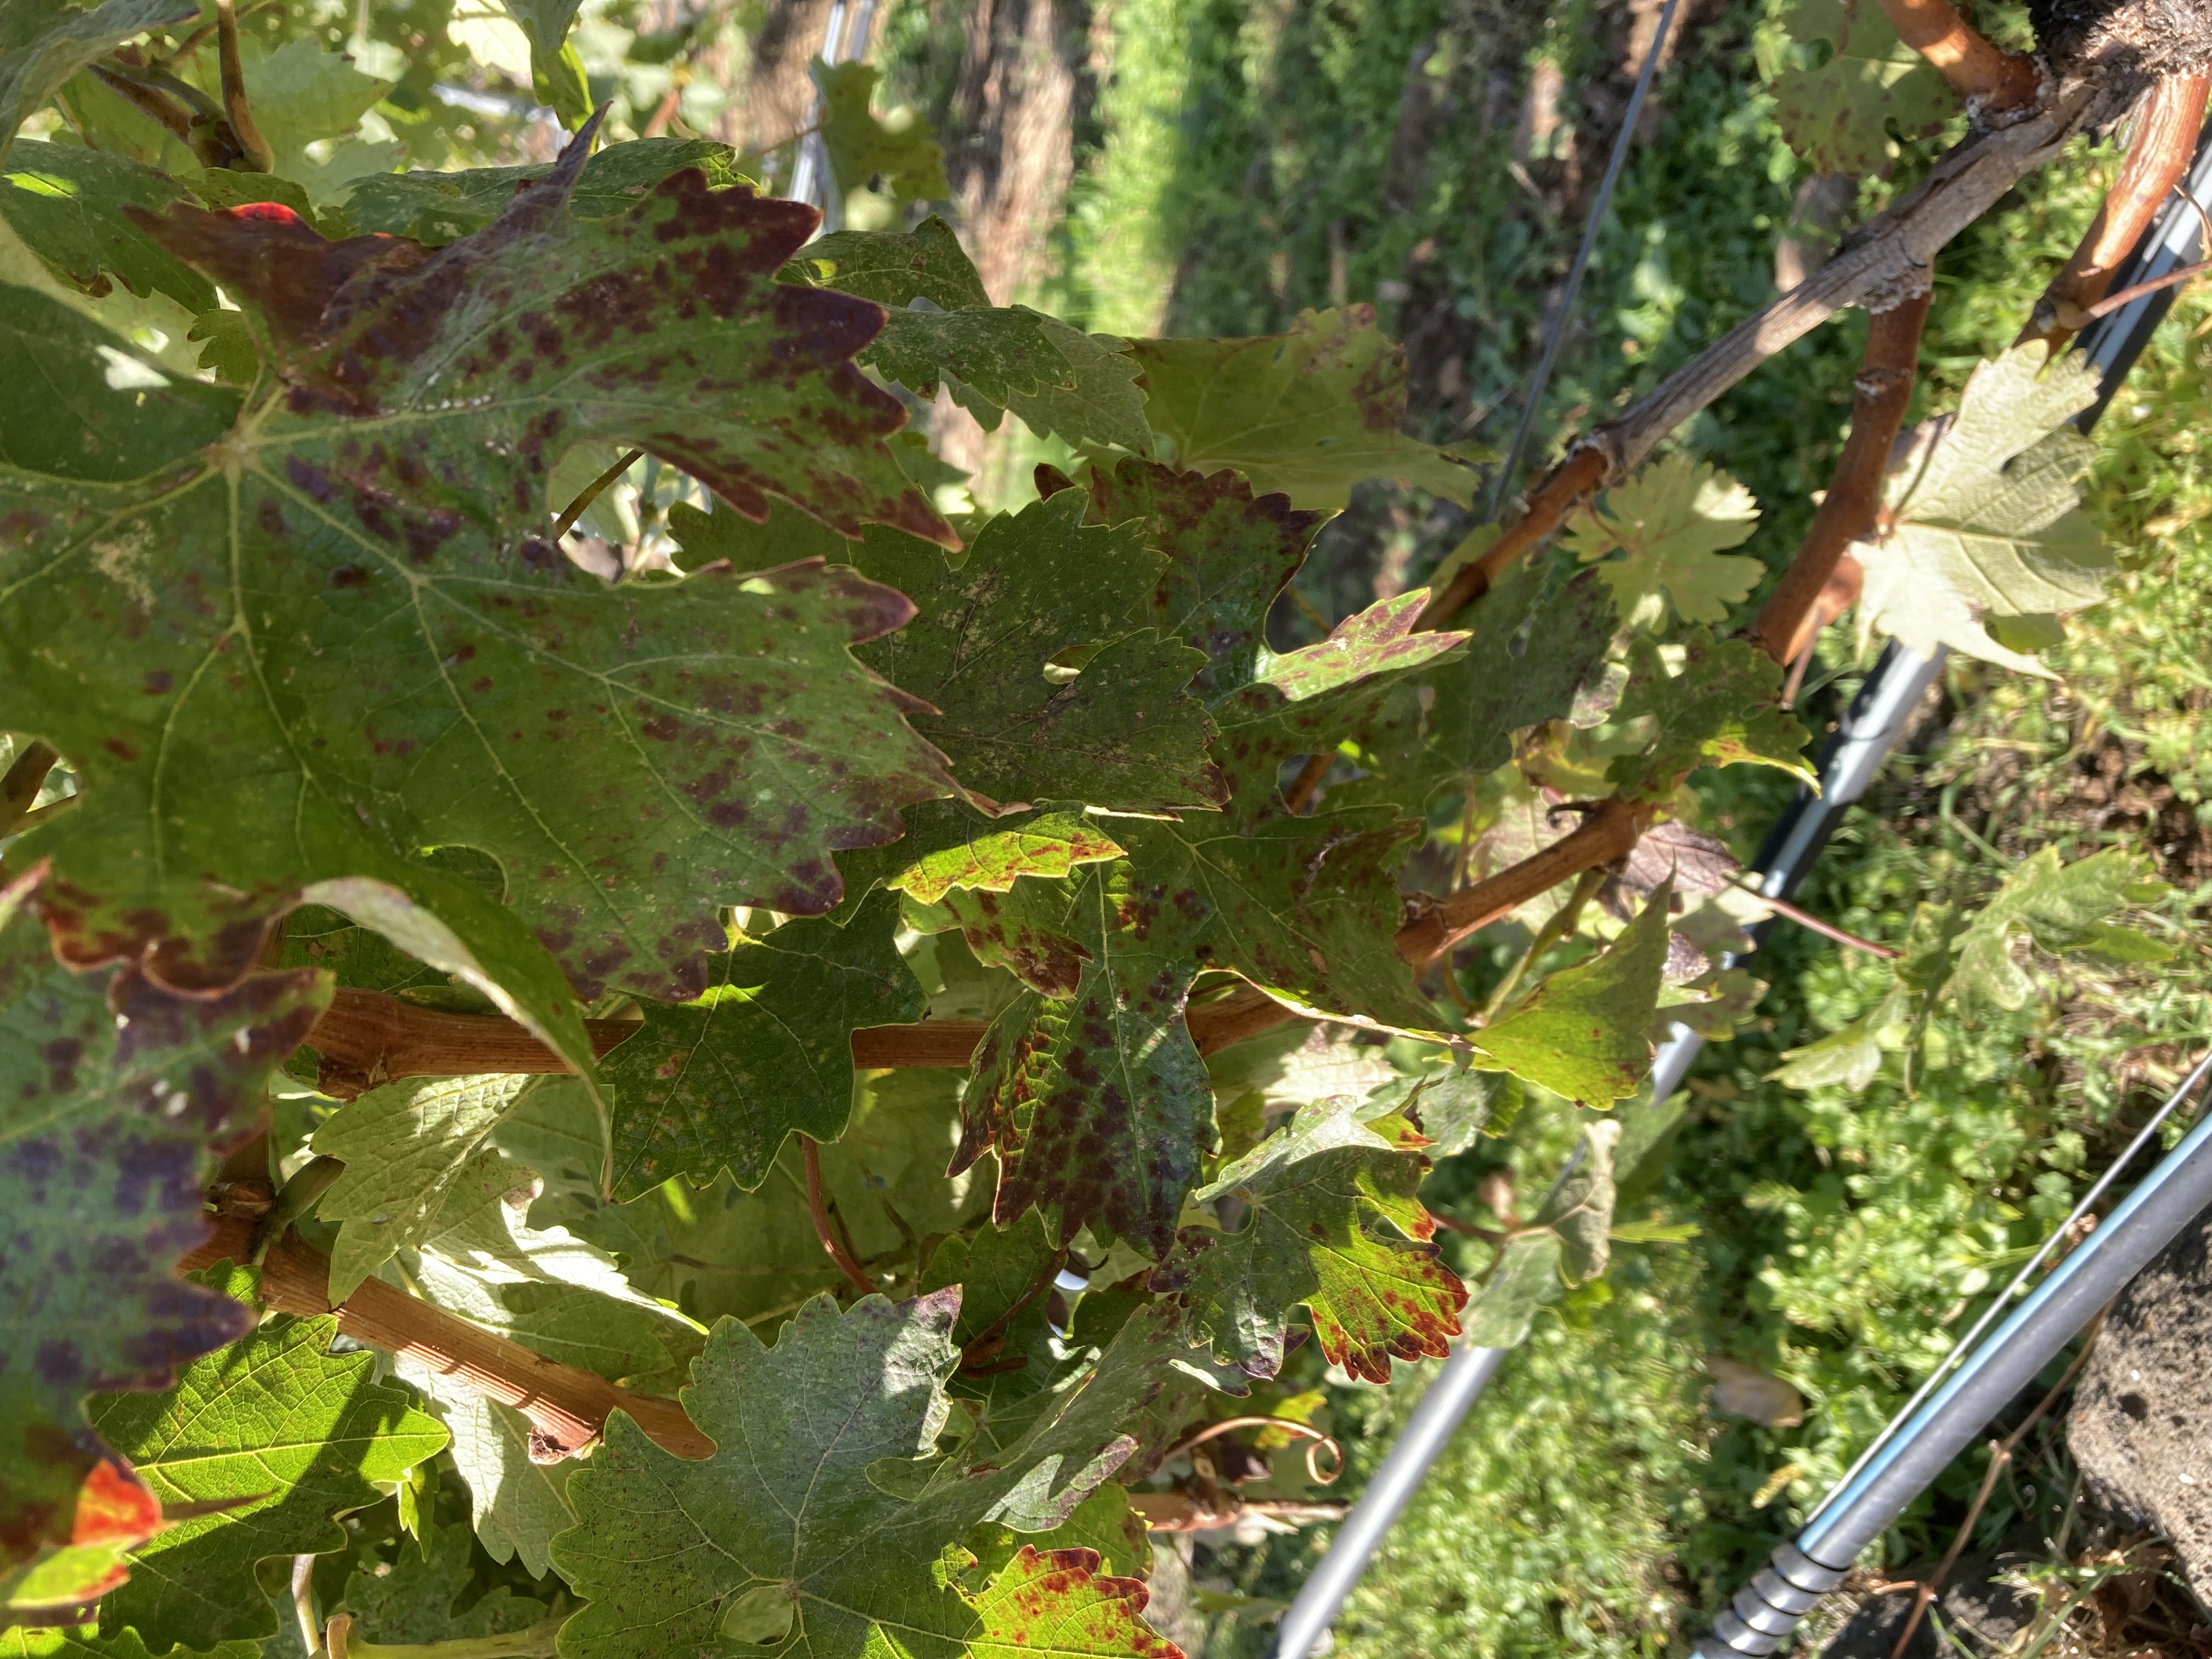
Label: Leafroll 3